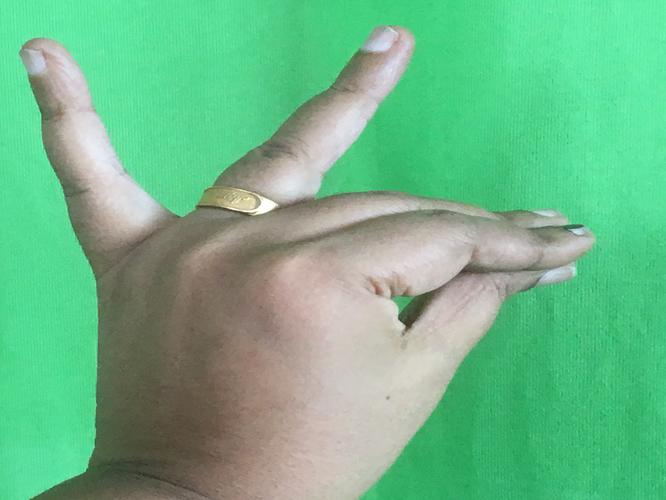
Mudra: Katakamukha_1
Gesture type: single_hand